Emerald City Comic Con

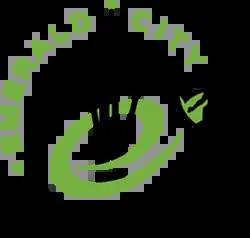

The Emerald City Comic Con (ECCC), formerly the Emerald City Comicon, is an annual comic book convention taking place in Seattle, Washington. Originally taking place at the city's Qwest Field (first at West Field Plaza, then at the Event Center), the venue changed in 2008 to its current home at the Seattle Convention Center. The show expanded to a three-day event in 2011 and began using the entire convention center for the first time in 2013. In 2014, the Gaming portion of the show was moved to the third floor of the nearby Sheraton Seattle Hotel to make room for an expanded show floor.